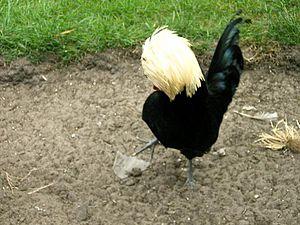
La poule hollandaise huppée est une race de poule domestique originaire des Pays-Bas.